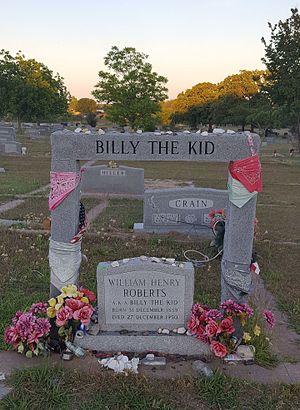
Brushy Bill Roberts, probablement né le 31 décembre 1859 et mort le 27 décembre 1950, de son vrai nom Ollie P. Roberts ou Ollie L. Roberts, est un américain qui a attiré l'attention en prétendant être Billy the Kid. Même si la revendication de Roberts a été rejetée par presque tous les historiens, son argumentation n'était pas entièrement dépourvue de preuves. L'affaire Brushy est promue par le « Billy the Kid Museum » dans sa ville natale de Hico dans le comté de Hamilton au Texas. Son histoire a encore été promue par le film Young Guns 2. Robert Stack fait un segment sur l'affaire Brushy au début de l'année 1990 sur la NBC dans l'émission Les Enquêtes extraordinaires. Ce projet a également soulevé la possibilité que l'histoire soit vraie.